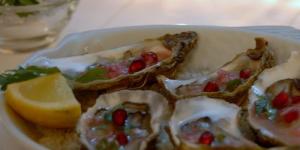
ostras con vinagreta de granada